Halifax International Security Forum

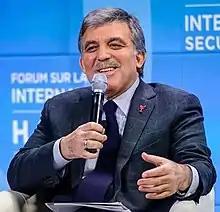
Abdullah Gül at HISF

Abdullah Gül, the former Turkish president, at the forum spoke about the persistent instability in the Middle East. "The key term to express the gravity of the situation in the region at present can be 'frustration'", Gül told the audience. He also responded to concerns related to interior developments in Turkey. It was Gül's first public appearance since departing the presidency.